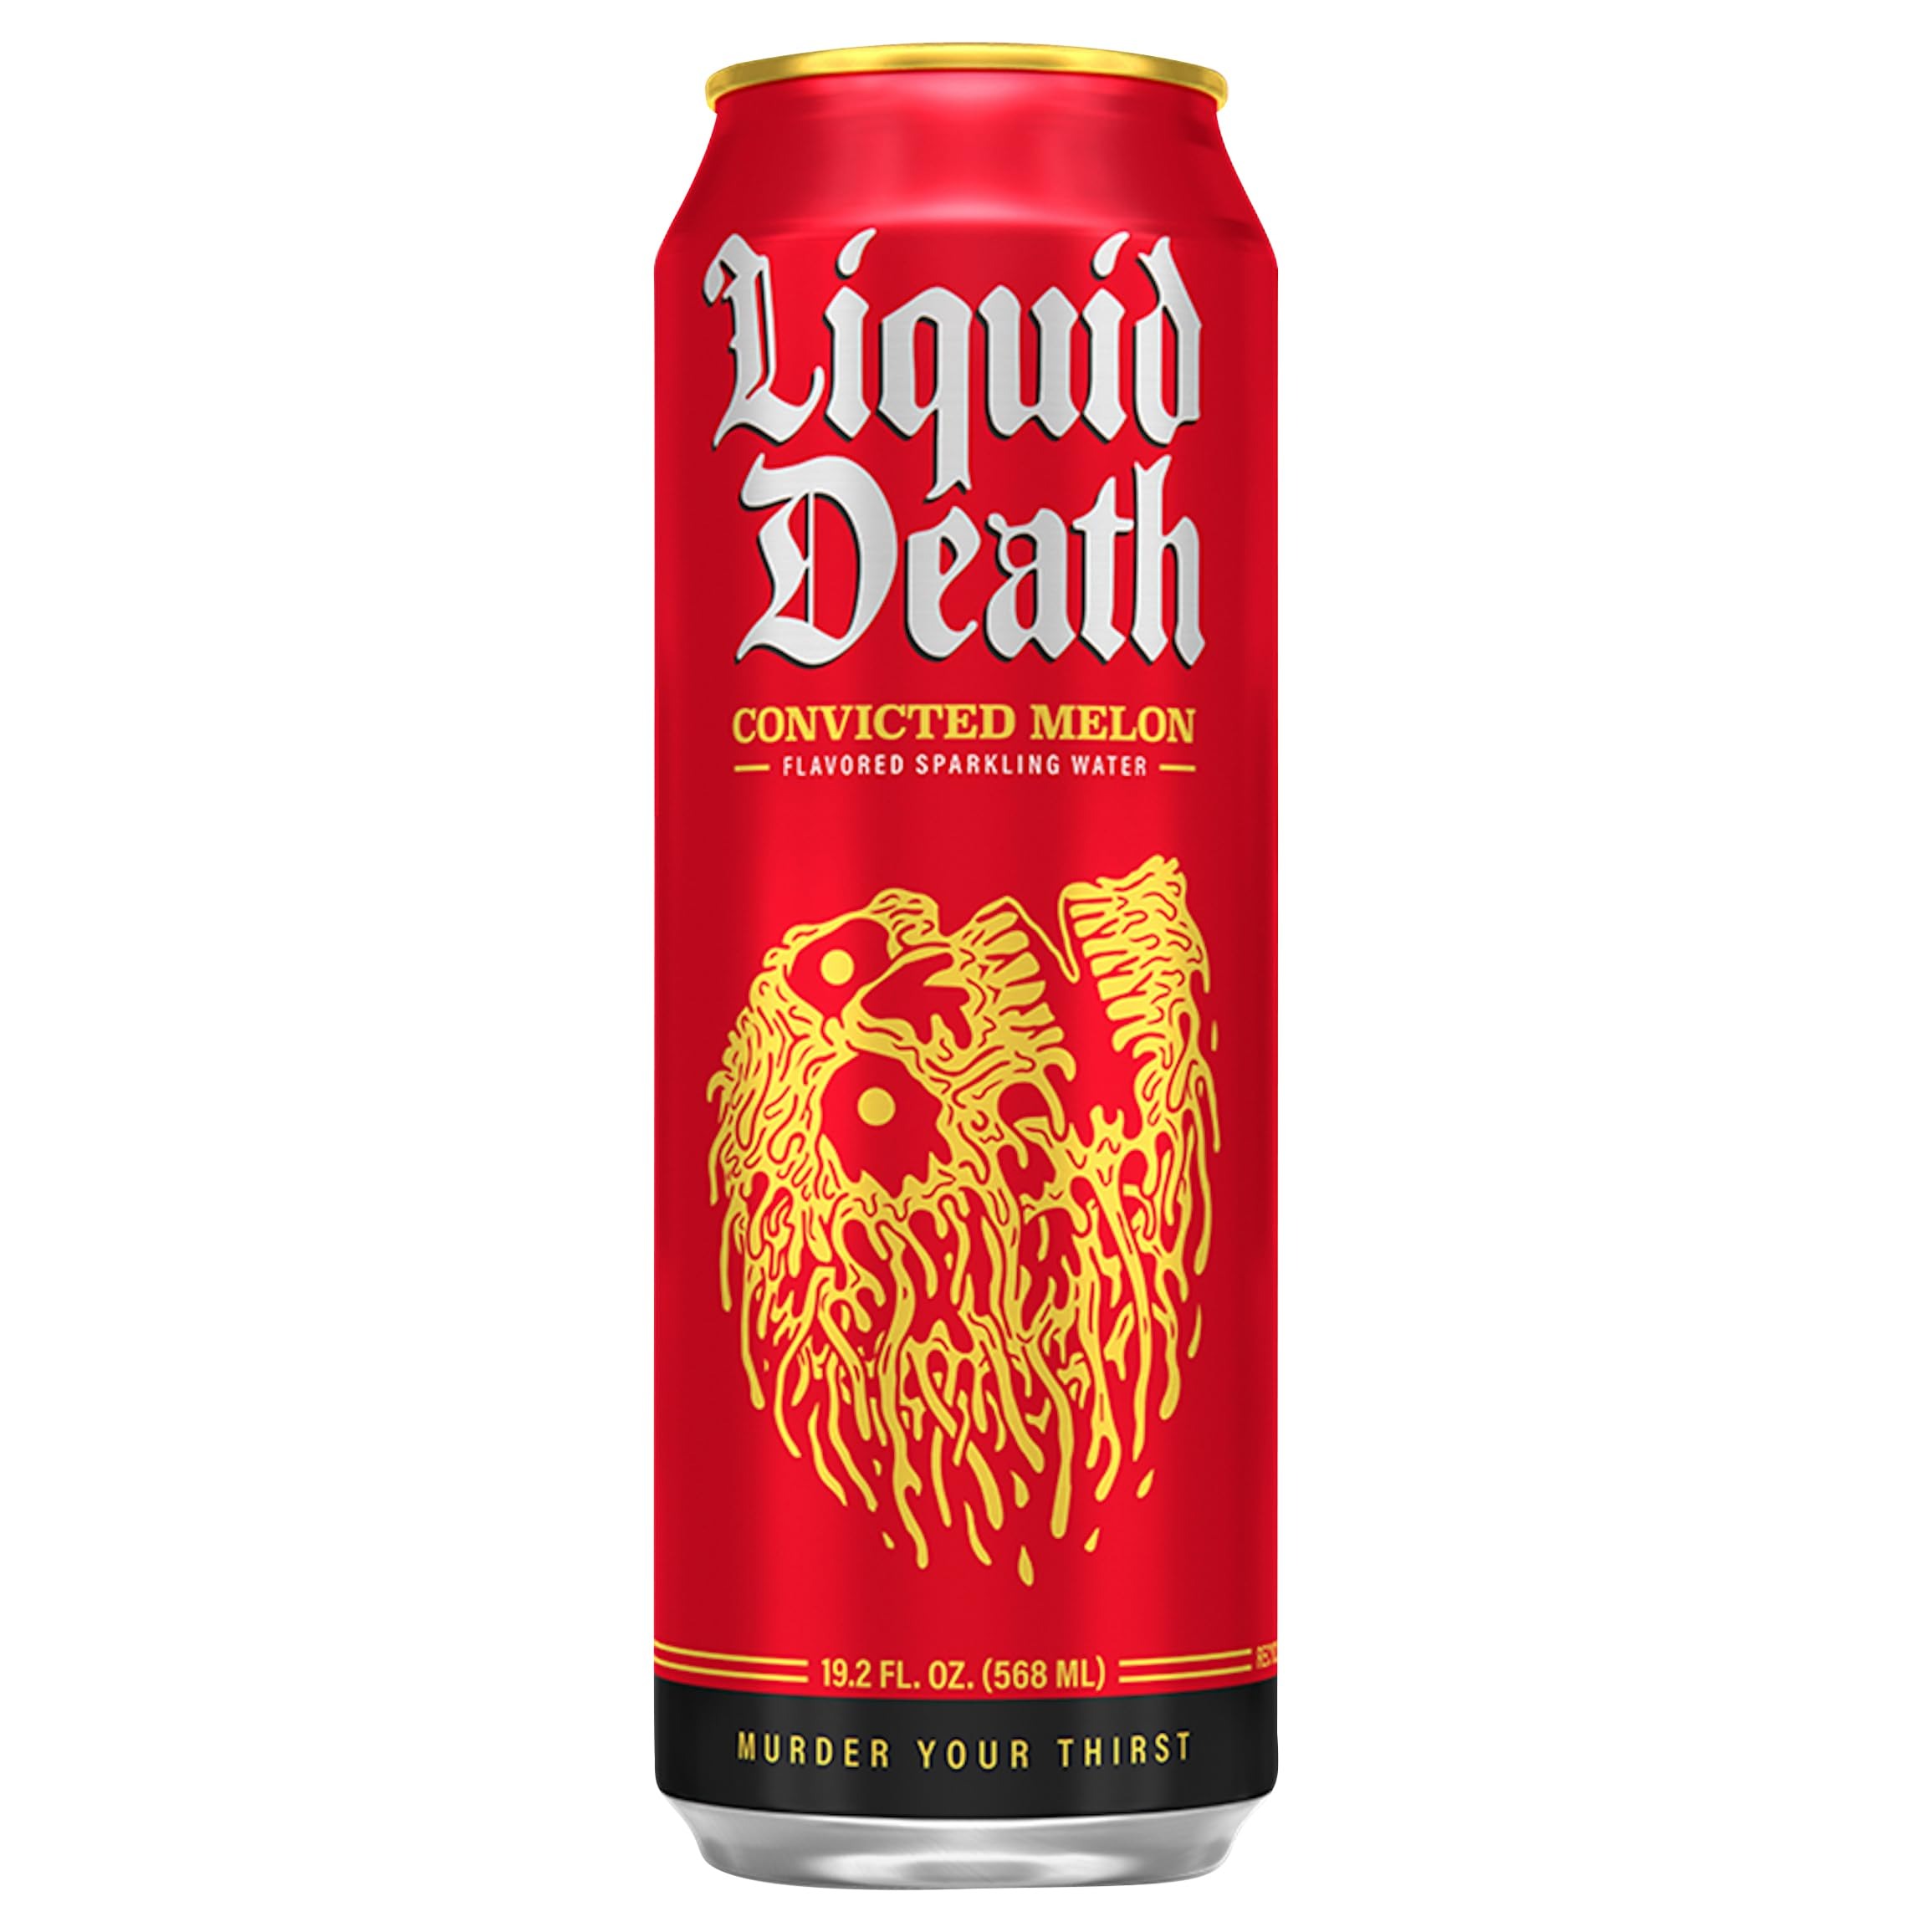
Item Name: Liquid Death Convicted Melon Sparkling Water Single, 19.2 FZ
Product Description: Beverage
Value: 19.2
Unit: Fl Oz

Price: 2.285